William Goldberg (diamond dealer)

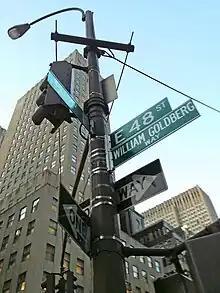
The corner of 5th Avenue and 48th Street in Manhattan, designated by the City of New York as "William Goldberg Way"

Goldberg was born in Brooklyn, New York City. He started cutting diamonds in 1948, but he found that his aptitude lay with buying and selling diamonds rather than cutting them. In 1952, he founded Goldberg & Weiss with diamond cutter Irving Weiss. In 1973, he formed the William Goldberg Diamond Corporation, located on 48th Street in New York City's Diamond District. In 1978, he became president of the New York Diamond Dealers Club and served three terms. He traded well known diamonds including the Queen of Holland diamond, the Premier Rose diamond, the Red Shield diamond, and the Pumpkin diamond.